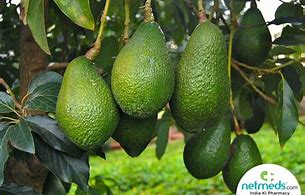
Label: Avocado